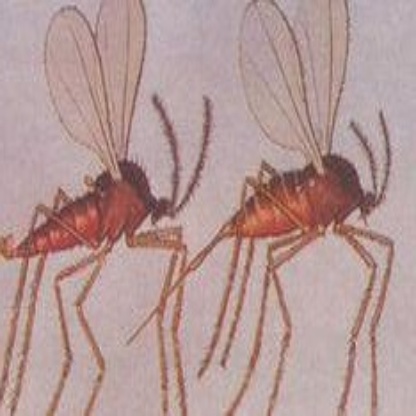
Nhãn: Sâu năn ( Muỗi hành )(Rice Gall Midge)